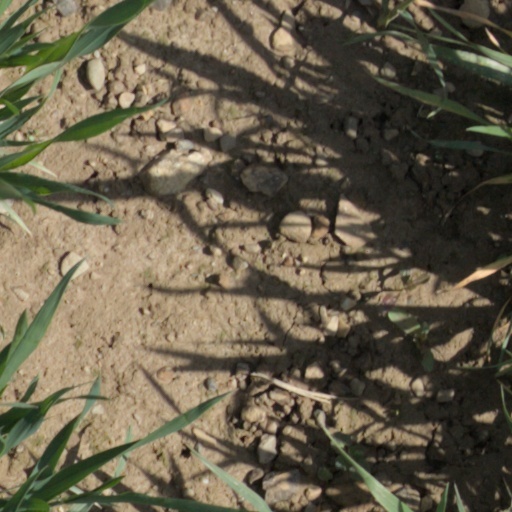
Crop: wheat